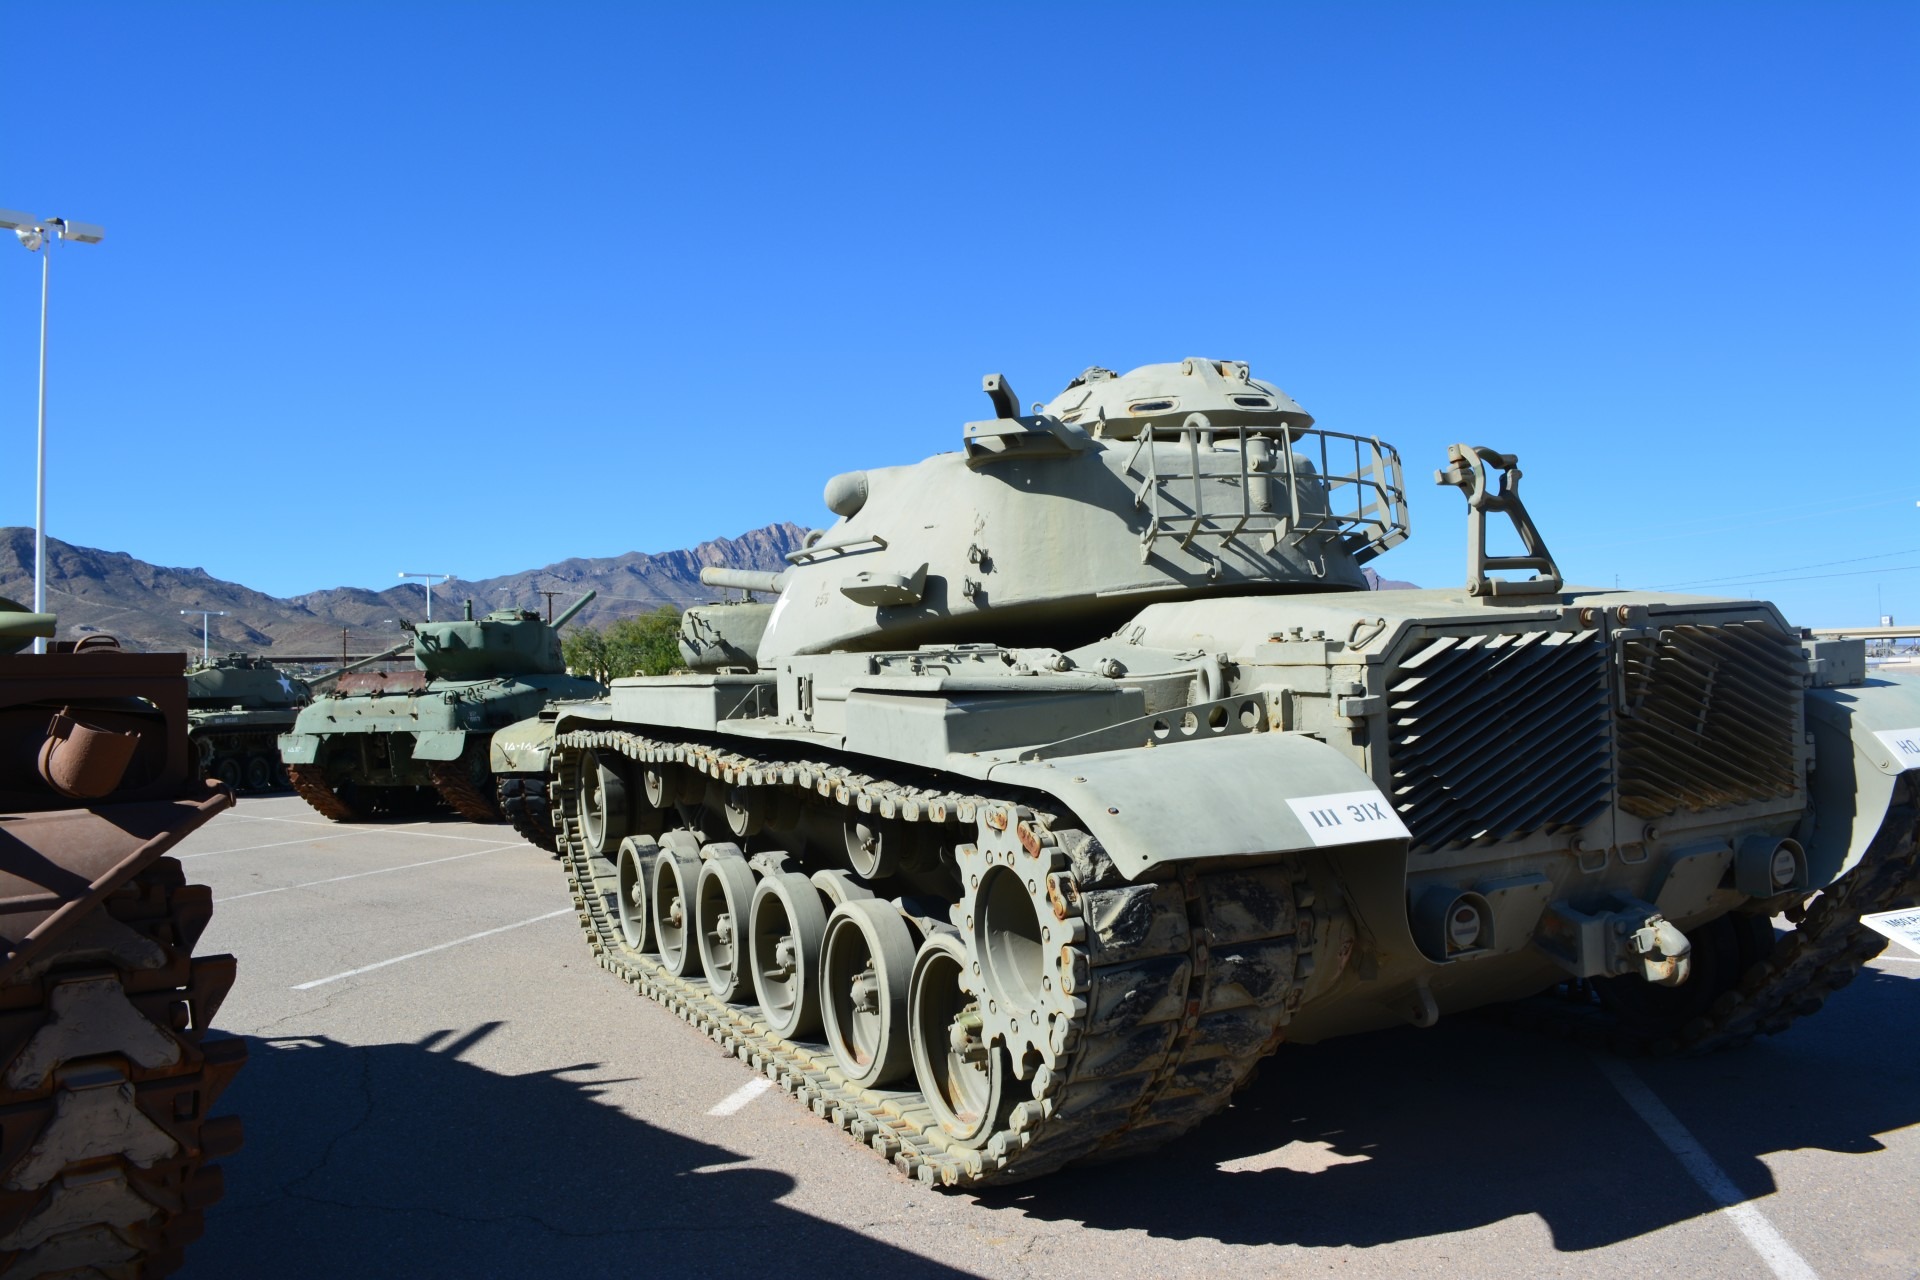
military, army, vehicle, museum, usa, weapon, battle, american, fort, tank, tanks, texas, armor, land vehicle, armored car, military vehicle, combat vehicle, self propelled artillery, m113 armored personnel carrier, churchill tank